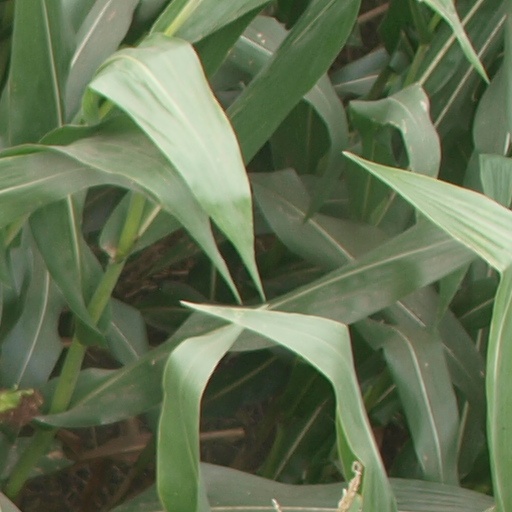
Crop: maize; corn